Applications of capacitors

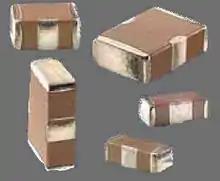
Ceramic X2Y decoupling capacitors

A decoupling capacitor is a capacitor used to decouple one part of a circuit from another. Noise caused by other circuit elements is shunted through the capacitor, reducing the effect they have on the rest of the circuit. It is most commonly used between the power supply and ground.